List of massacres in Ottoman Bulgaria

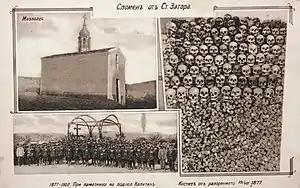
Remains from the Stara Zagora massacre

The following is a list of massacres that have occurred in Ottoman Bulgaria (13961878). All events and massacres should be notable and linked to the appropriate article; if no article exists for an individual massacre, references must be provided for the massacre. Names of massacres should follow the article titles; if none exists, a consensus of the massacre name in English language reliable sources should be used.